Duncan Down

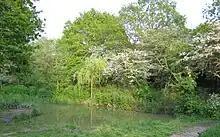
View of one of the expanded ponds with a newly planted weeping willow.

The Gorrell Stream runs through the downs providing a valuable source of water. During the summer there is only a very slow flow of water which may dry up completely during dry periods. During the winter the flow can become torrential which keeps the channel clear.